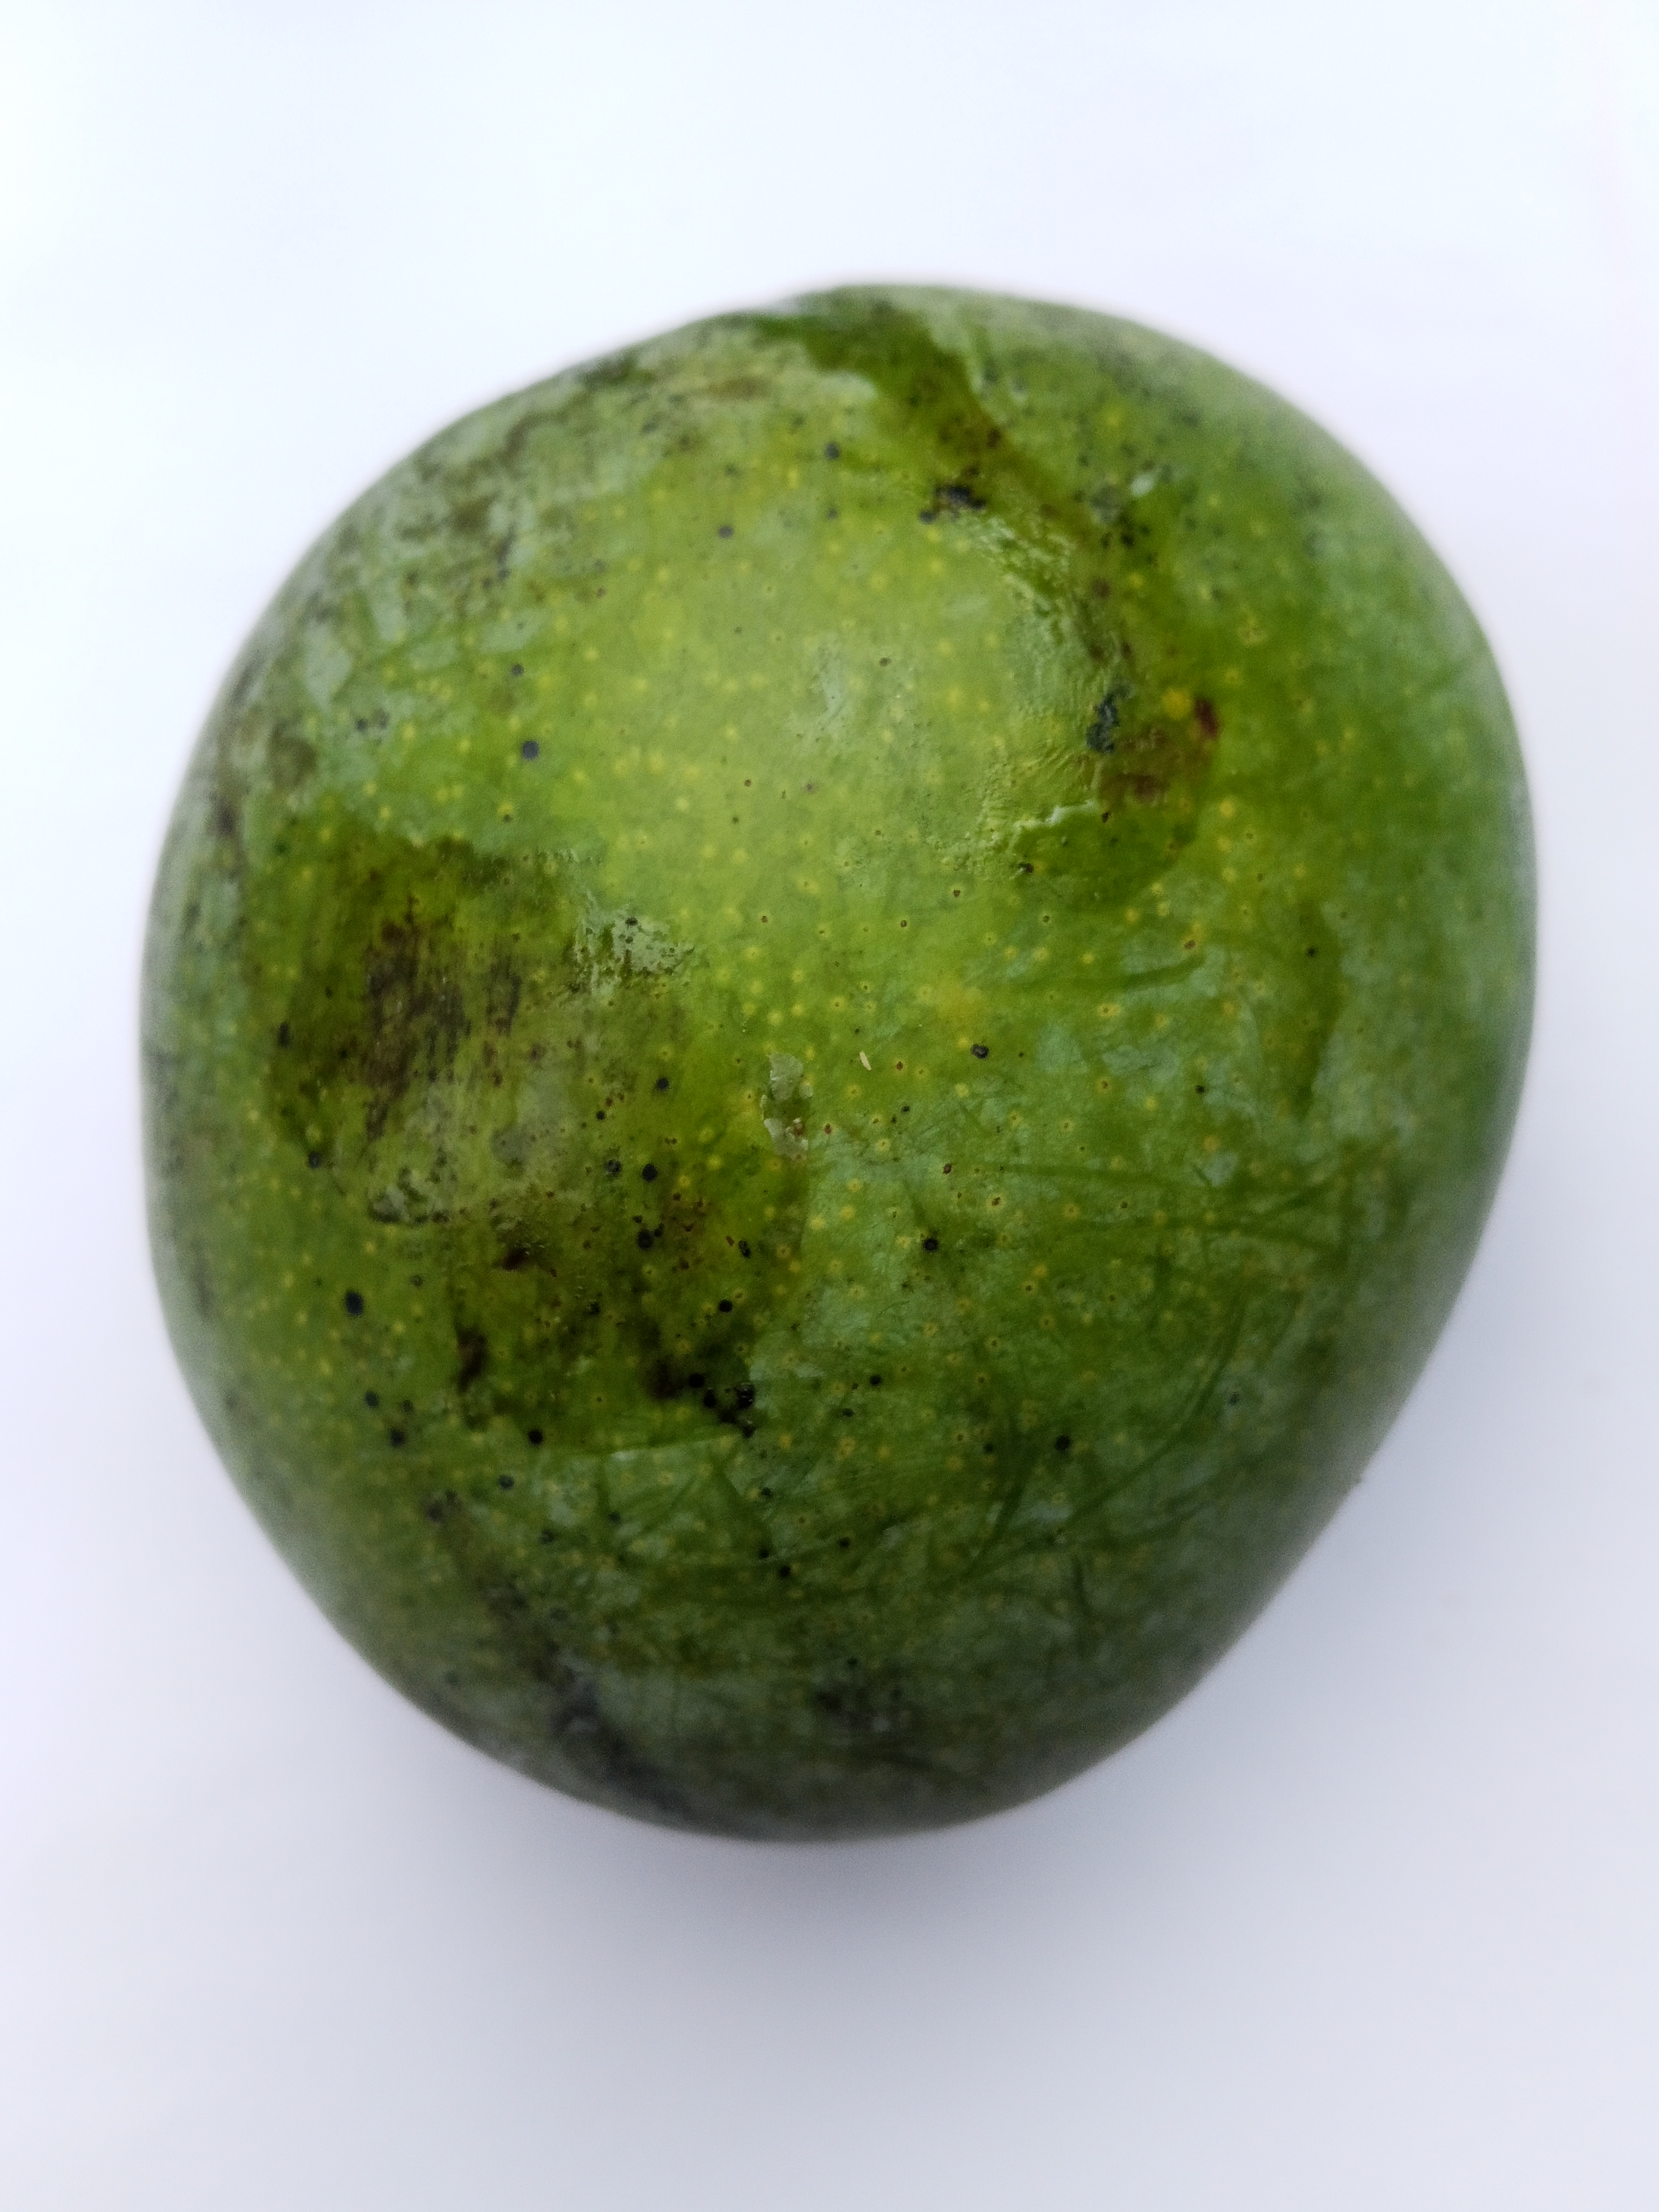
Mango variety: Bari 4